Answer in natural language. How many TVStands are visible in the scene? Choose between the following options: 1, 4, 0, 3 or 2
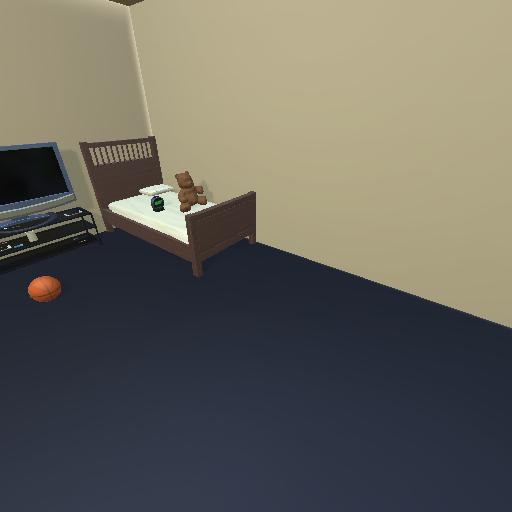
<answer>1</answer>